4450th Tactical Group

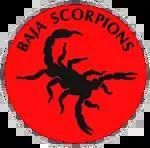
"Baja Scorpions" emblem

In January 1989, the AT-38 Talon replaced the A-7D in the unit's inventory as a measure to streamline the F-117A's training operation, and the squadrons A-7Ds were transferred to several Air National Guard squadrons. The A-7Ks were transferred to the Arizona Air National Guard at Tucson for use at the ANG A-7 training school there.